Alexey Bogolyubov

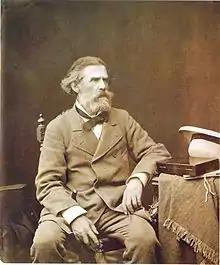
Portrait photograph by Andrei Karelin

Alexey Petrovich Bogolyubov (16 March 1824 – 3 February 1896) was a Russian landscape and seascape painter.